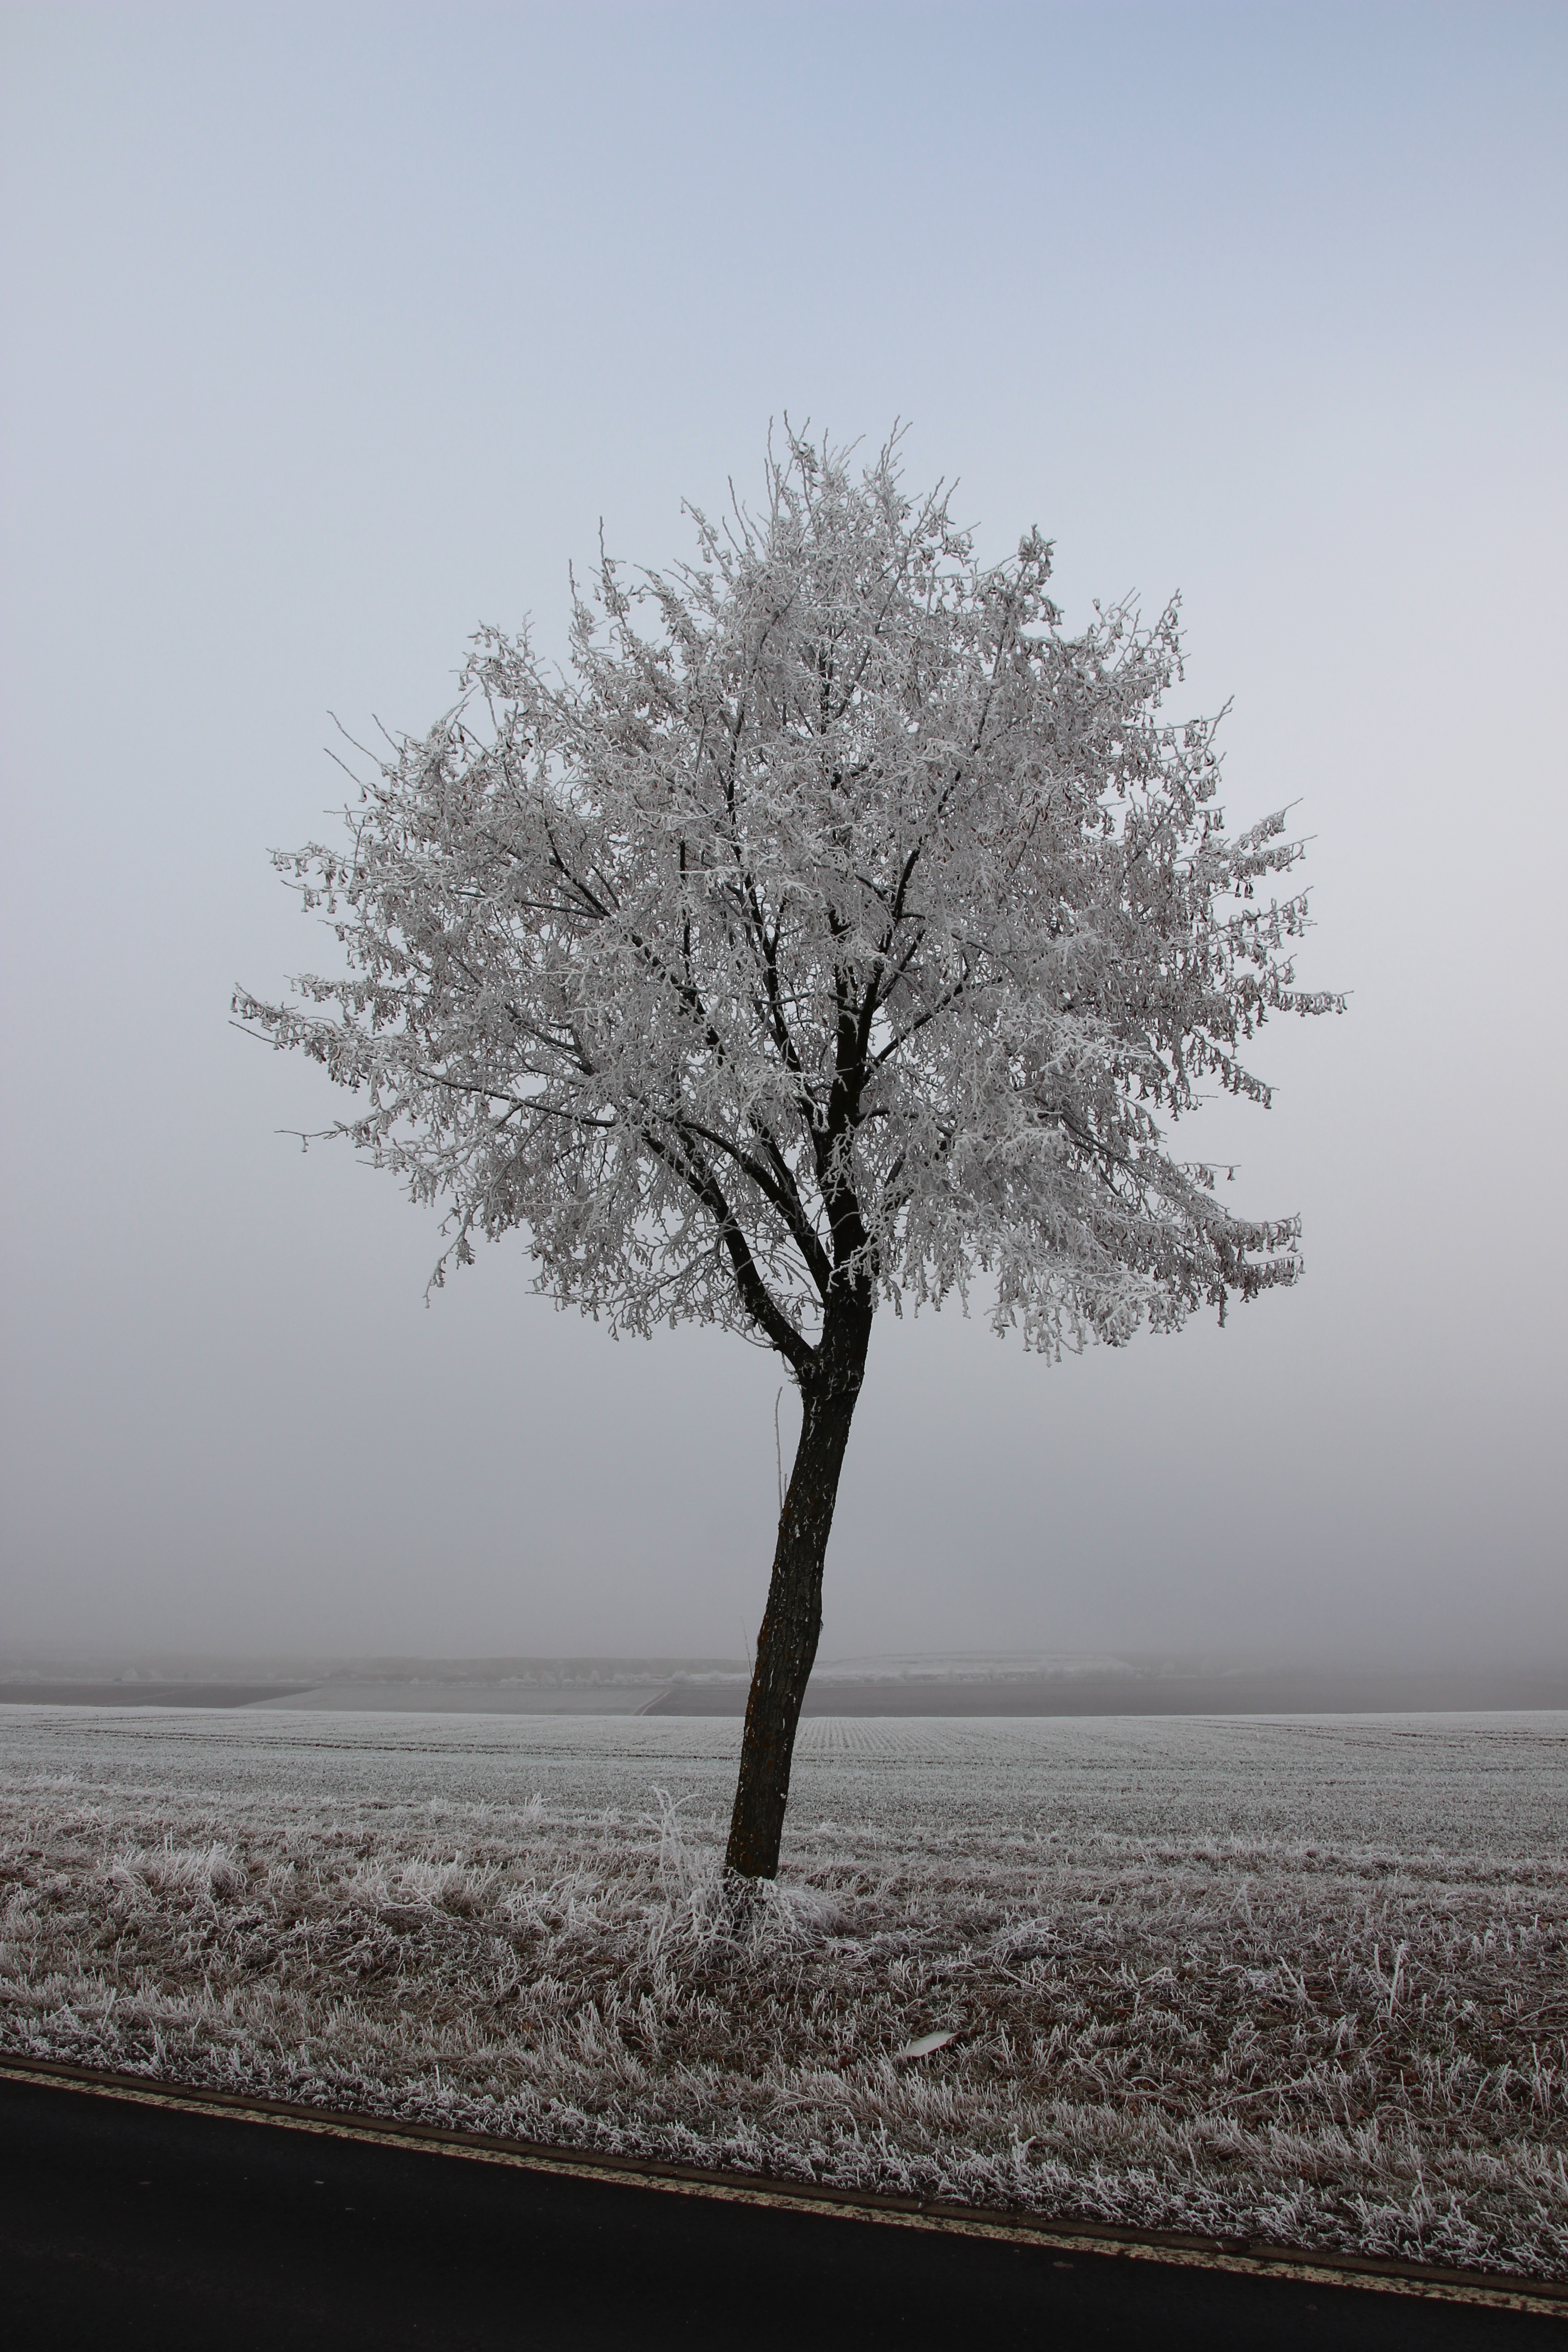
sea, tree, nature, branch, snow, winter, plant, mist, morning, flower, frost, dawn, ice, weather, frozen, season, freezing, eiskristalle, atmospheric phenomenon, woody plant